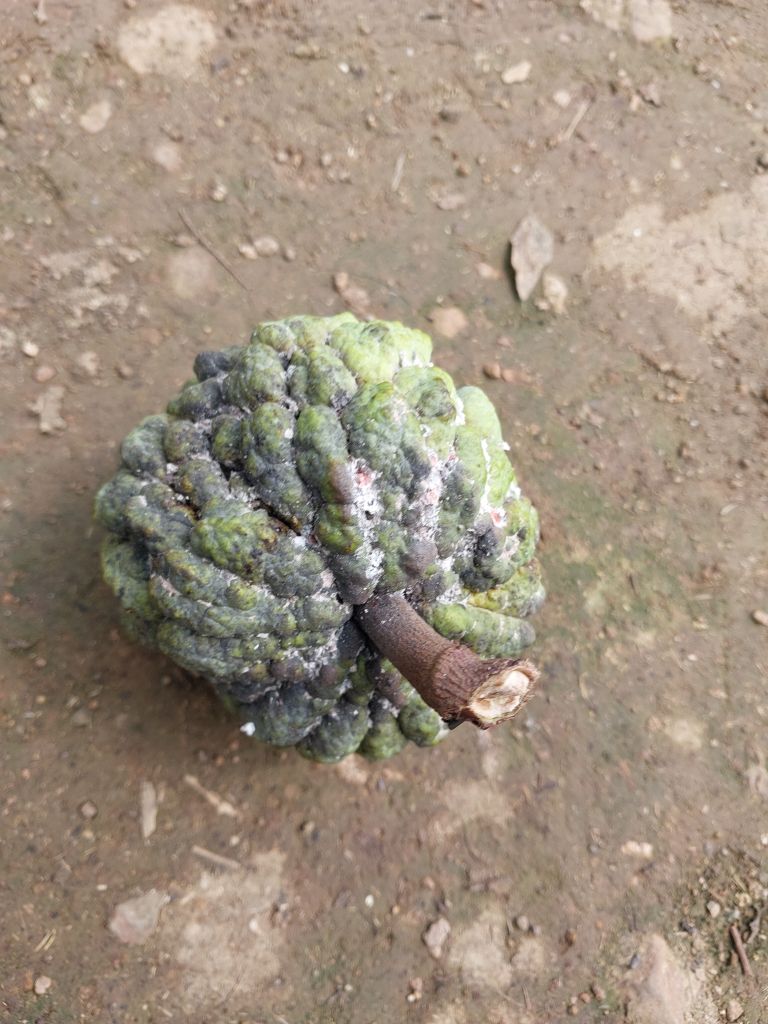
Disease label: Blank Canker